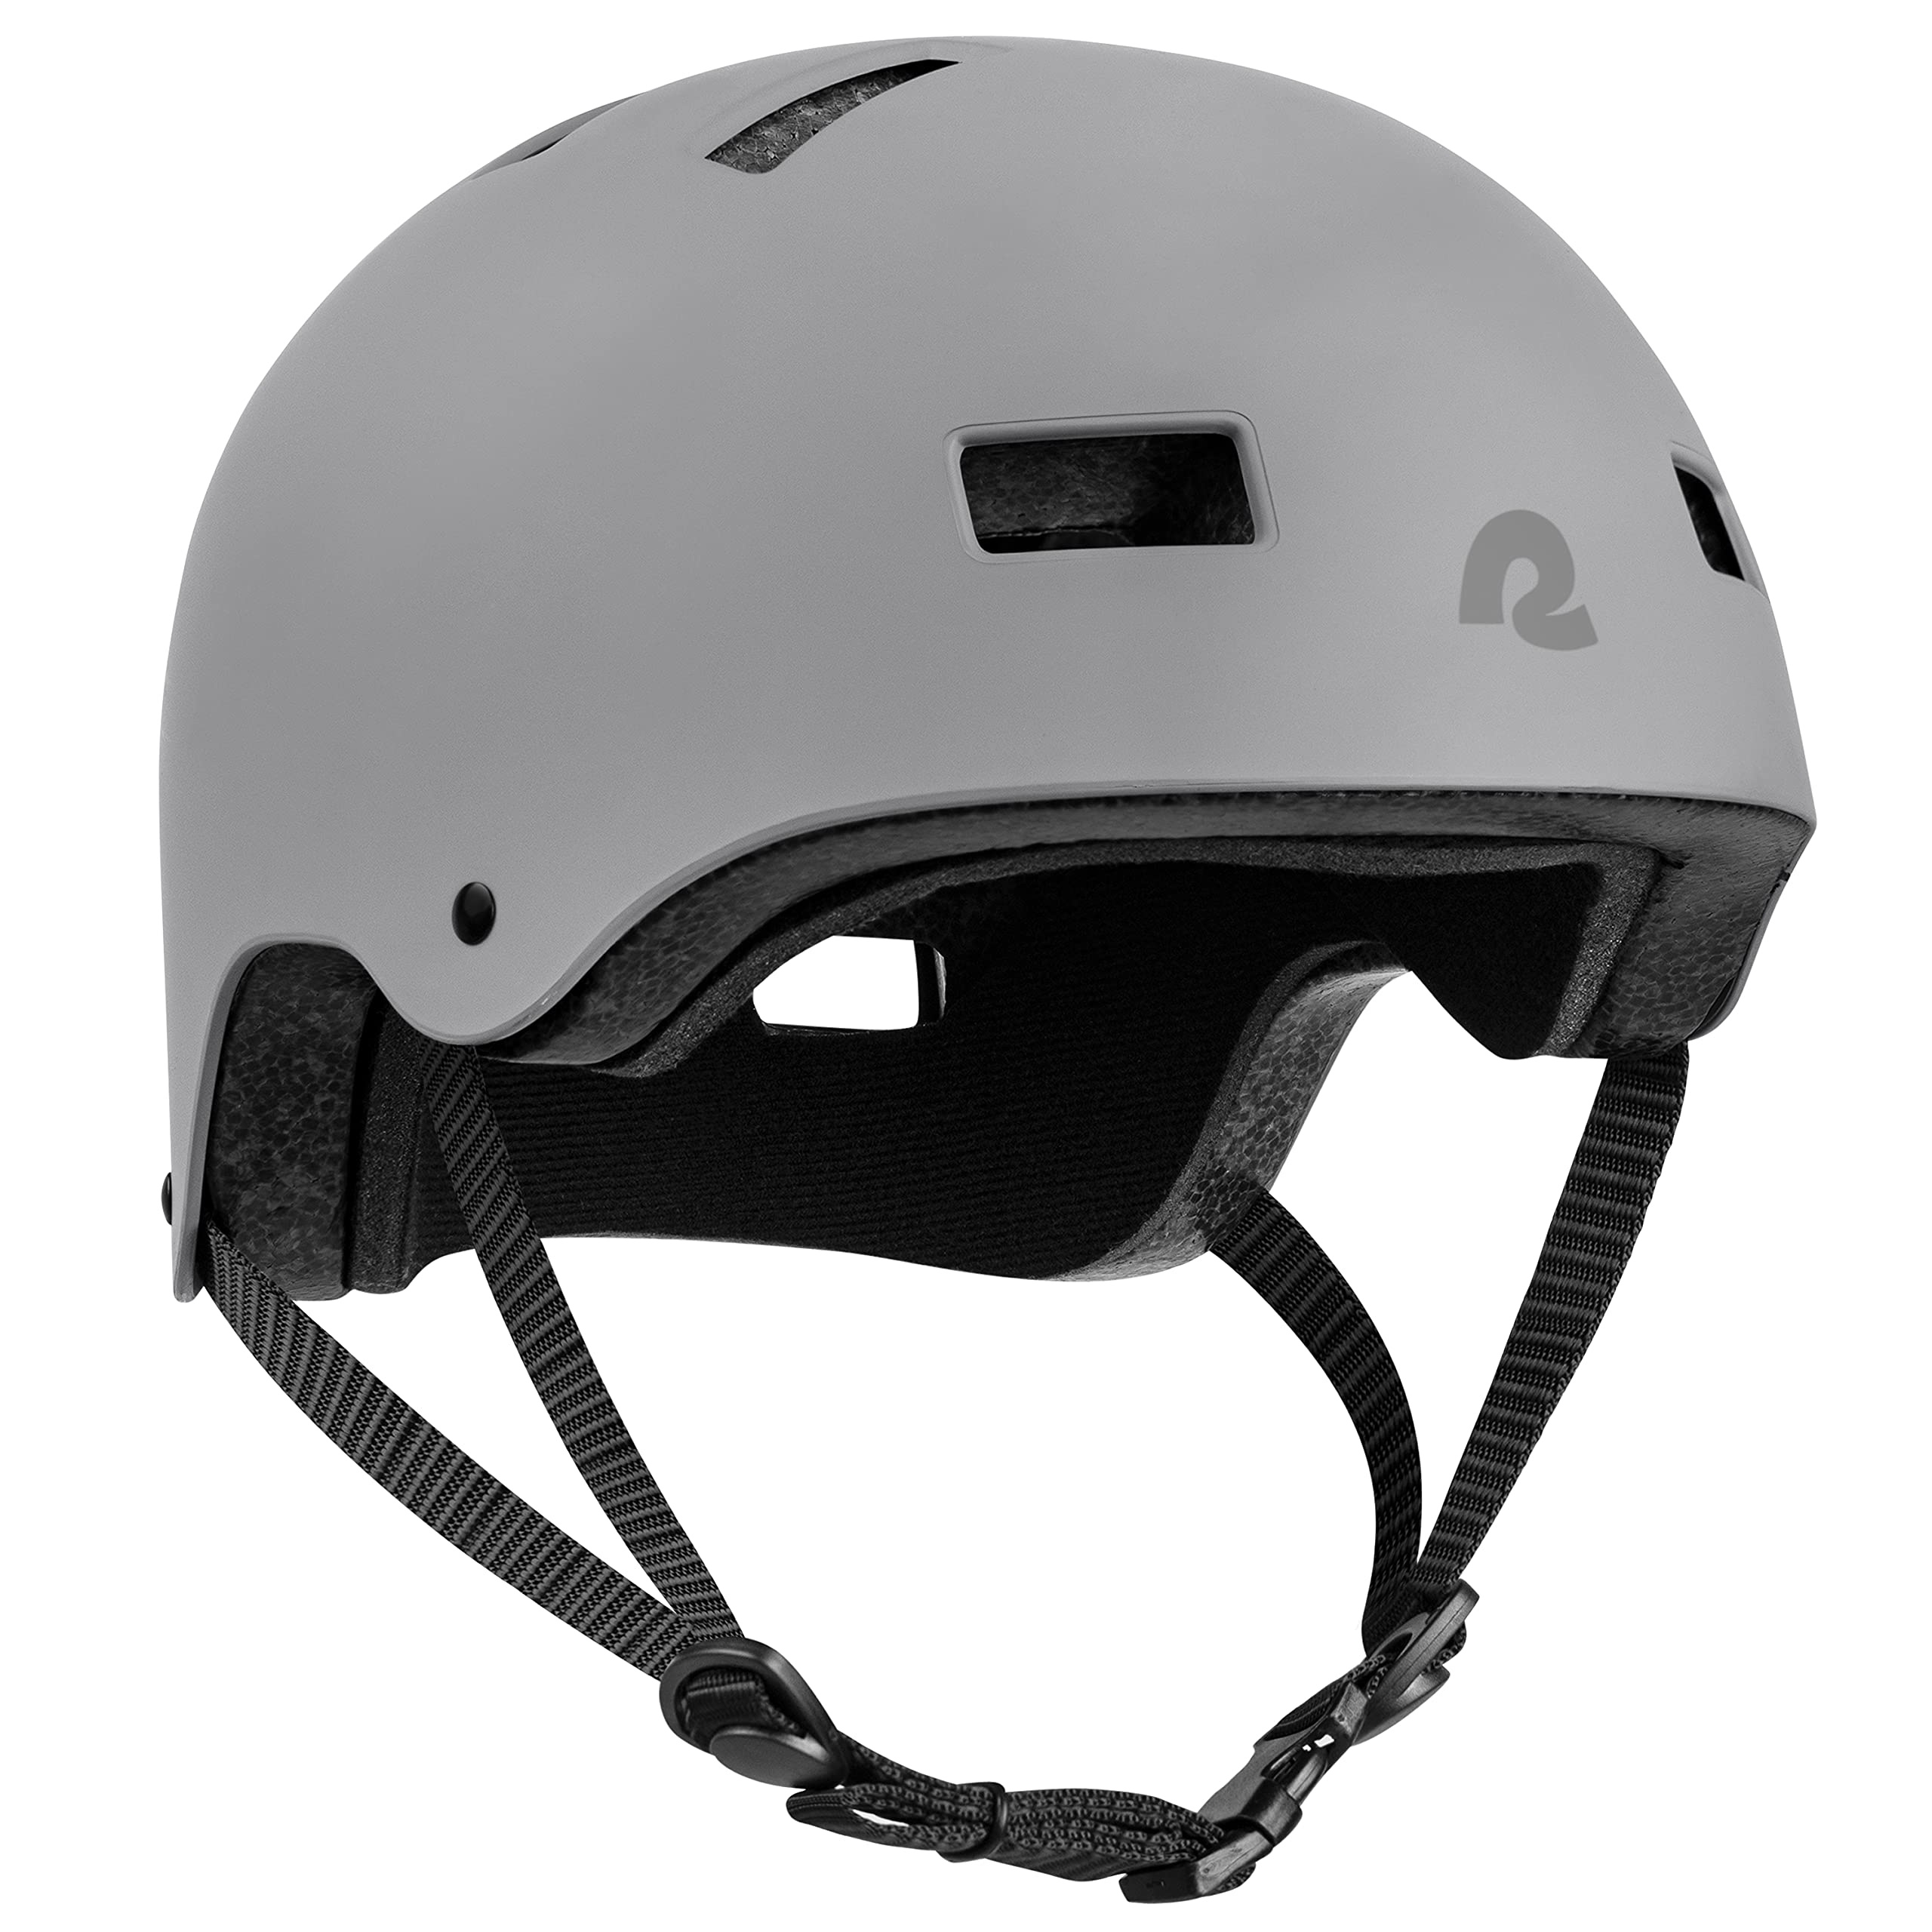
Retrospec Dakota Bicycle / Skateboard Helmet for Adults - Commuter, Bike, Skate, Scooter, Longboard & Incline Skating - Highly Protective & Premium Ventilation- Medium - Matte Slate
Brand: Retrospec Color: Matte Slate Features: PREMIUM PROTECTION - Ride, skate, or roll into every adventure with top-notch protection! Lightweight yet incredibly durable, the Dakota multi-sport helmet is made with a fully formed ABS shell and shock-absorbing EPS foam to effectively absorb impact energy in case of an accident, keeping you safe. MULTI-SPORT HELMET -The versatile Dakota helmet is designed to provide exceptional protection across a range of activities, serving as an ideal skateboard helmet, BMX helmet, skating helmet, scooter helmet, roller derby helmet, and more. BREATHABLE 10-VENT AIRFLOW - Stay cool with strategically placed open vents on the front, top, and back of the helmet to allow 360 degrees of airflow. MOISTURE WICKING INTERIOR - The interior padding is designed to wick away sweat and moisture, keeping you dry and comfortable during your ride. The padding is removable and washable, making it easy to maintain a clean and fresh helmet. REMOVABLE AND WASHABLE LINING - Crafted with interior padding that can be easily removed, washed by hand, and air-dried, ensuring a clean and fresh helmet. Details: Retrospec Dakota helmet has arrived and is ready to keep you safe. The classic skate design complements its ultimate head protection. Our helmets are impact resistant for virtually all of your action sport shenanigans. Hard and fully formed ABS surrounds high quality EPS foam to absorb shock and keep you safe. Six rectangular vents on top facilitate thorough ventilation throughout your helmet. Cool, fresh air rushes in and pushes out stuffy, stagnant air to keep you cool, dry, and comfortable. Our ultralight Dakota helmet also comes with 2 sets of inner pads that vary in thickness for you to customize your fit and optimize your comfort. Ten rectangular vents facilitate thorough ventilation as you move. Package Dimensions: 13.0 x 12.1 x 7.3 inches Binding: Sports
Brand: Retrospec
Category: Sporting Goods > Outdoor Recreation > Cycling > Cycling Apparel & Accessories > Bicycle Helmets